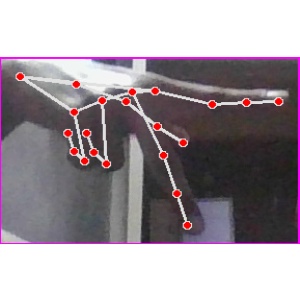
अक्षर: प